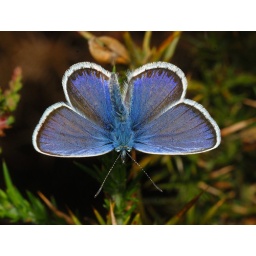
the stunning silver studded blue,  an immaculate male is seen here. on prees heath reserve in north shropshire